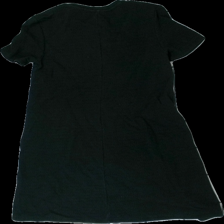
View: back
Type: Dress
Category: Ladies
Brand: Zara
Colors: Black
Material: 100% viscose
Pattern: Striped
Cut: Regular
Size: S
Season: All
Price range: <50
Recommended usage: Reuse